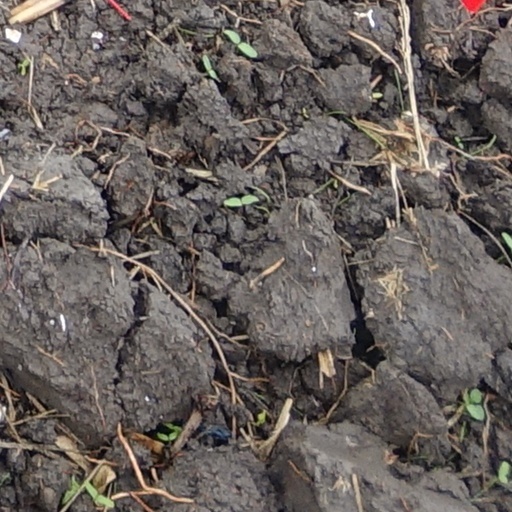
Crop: wheat